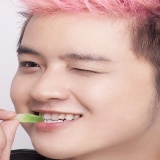
ca sĩ Thanh Duy